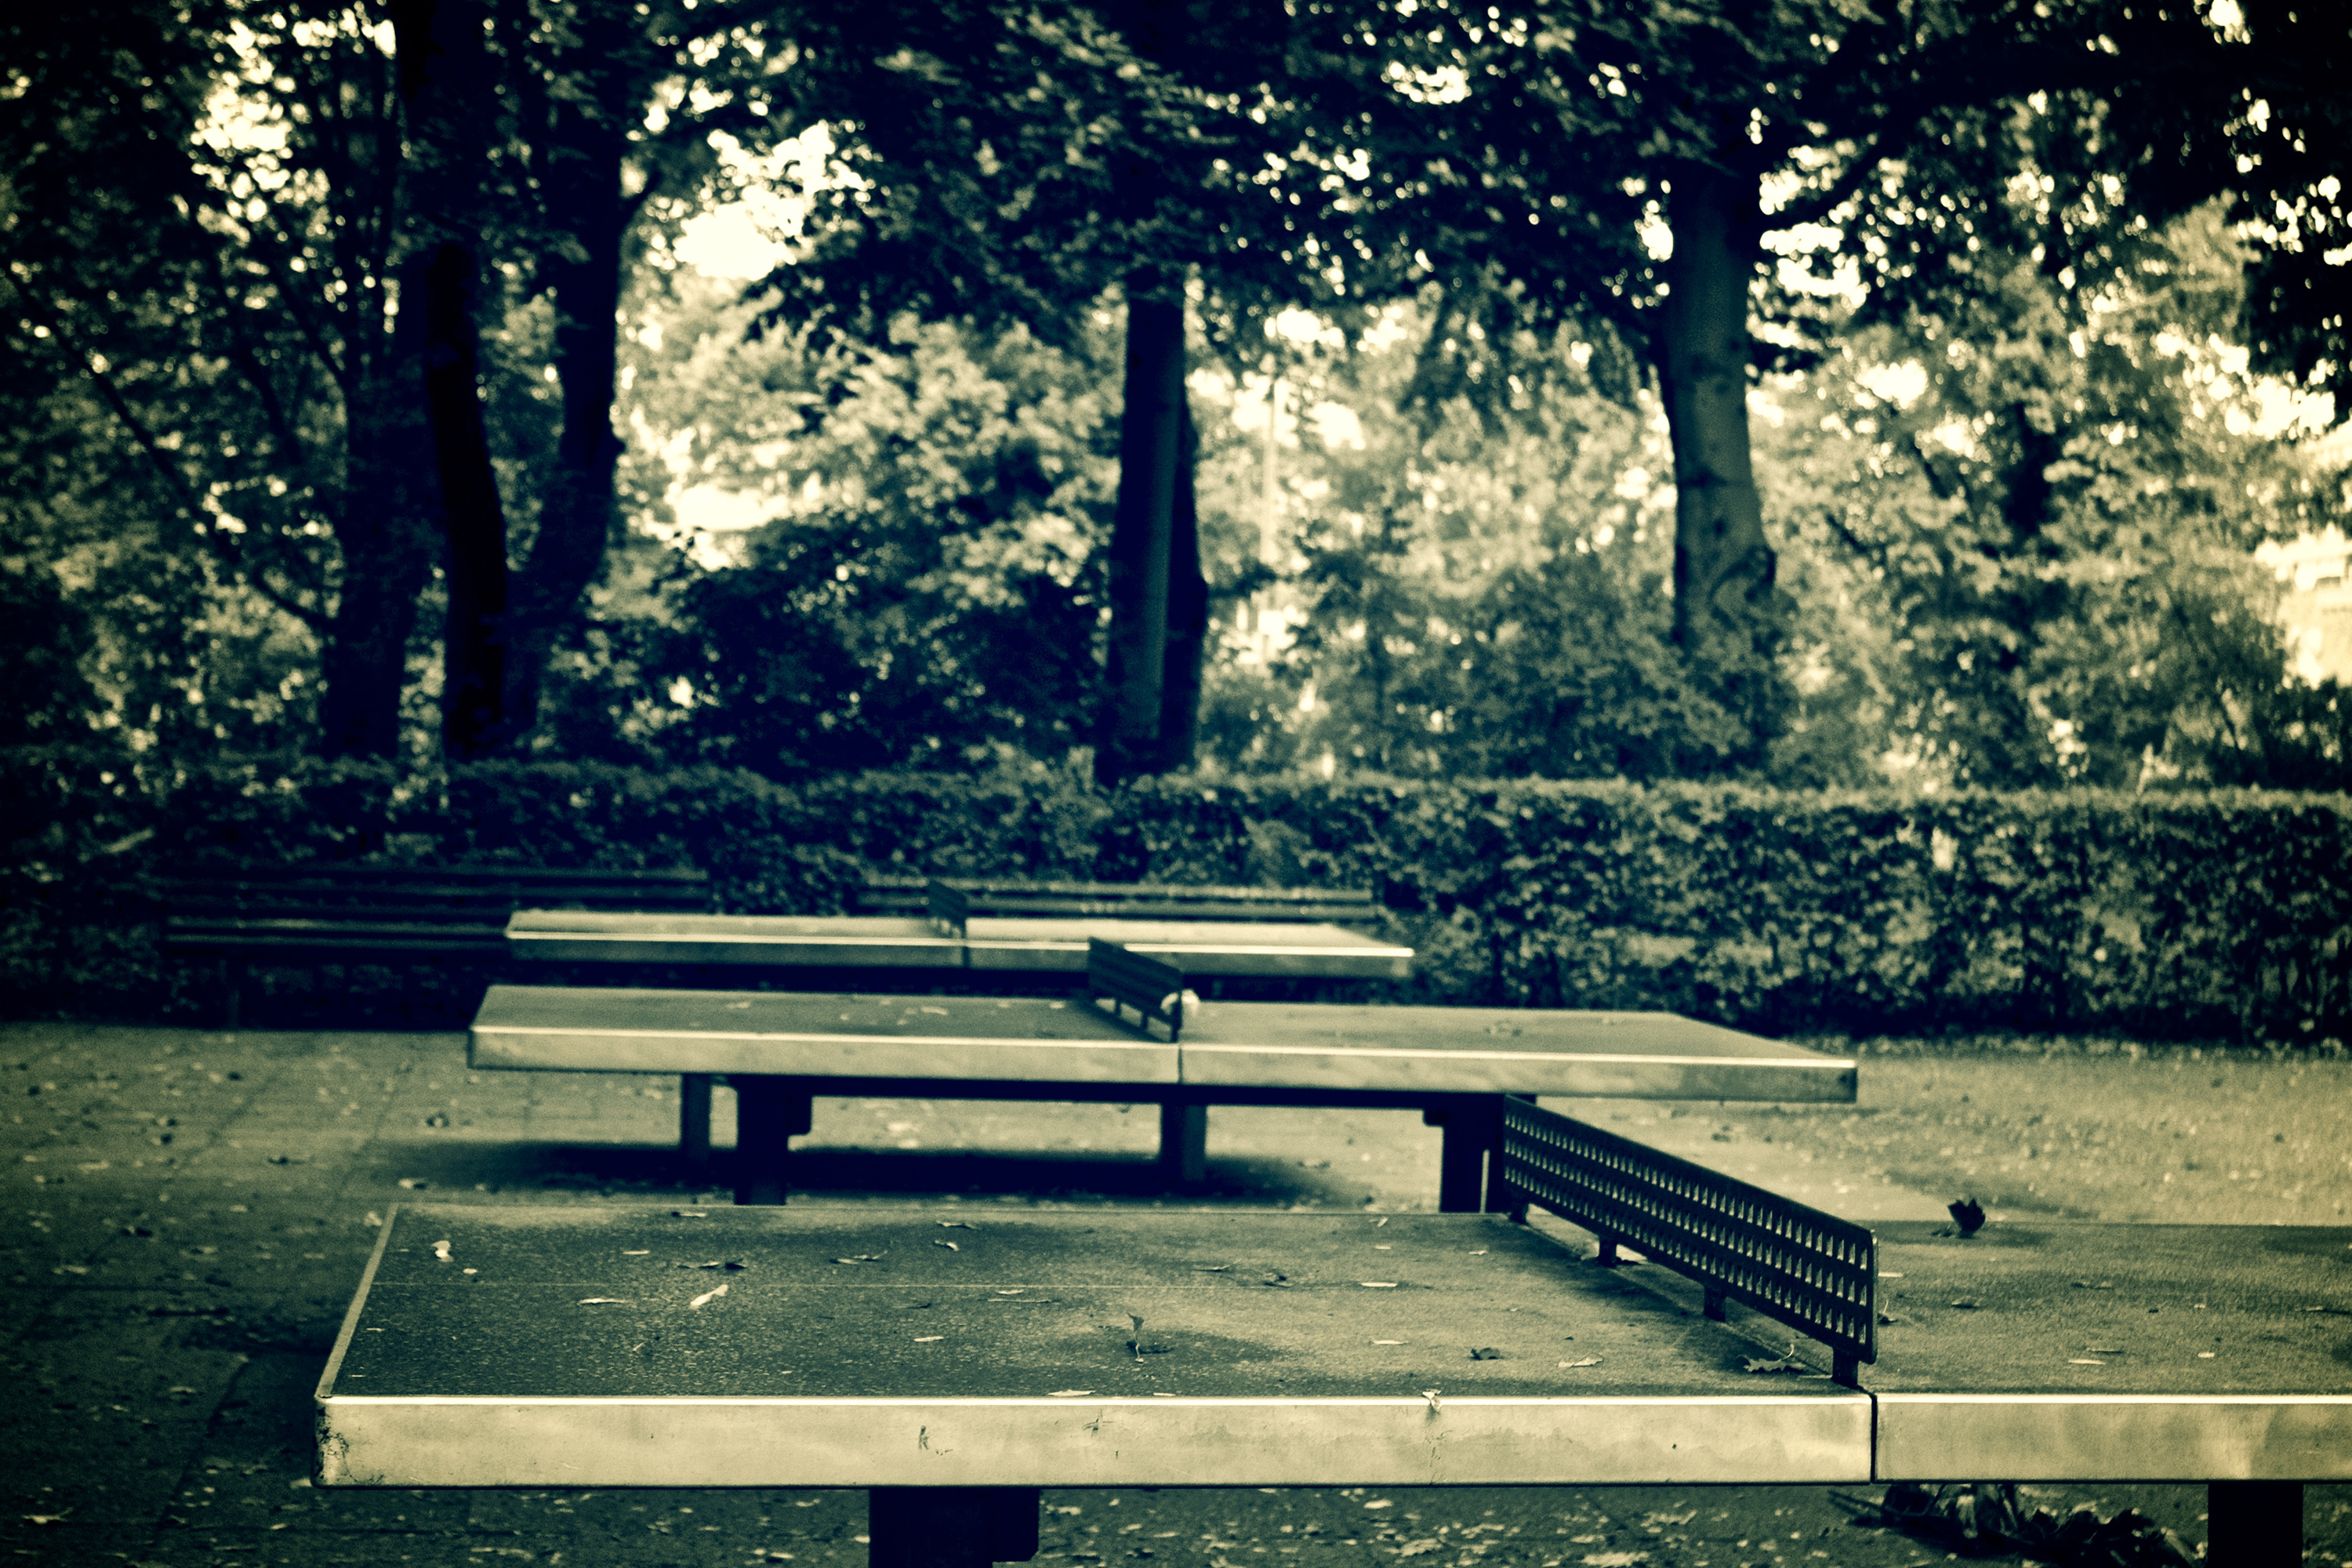
tree, nature, grass, light, night, sunlight, morning, autumn, park, backyard, woodland, table tennis, ping pong